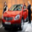
Label: automobile